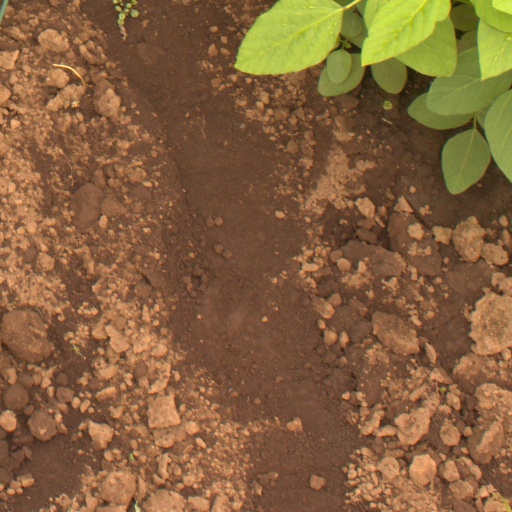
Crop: soybean